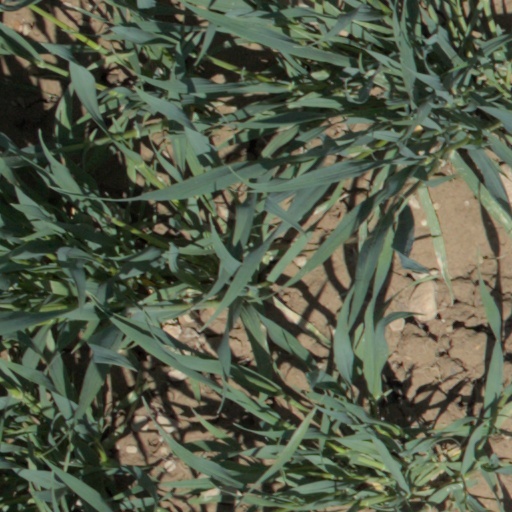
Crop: wheat